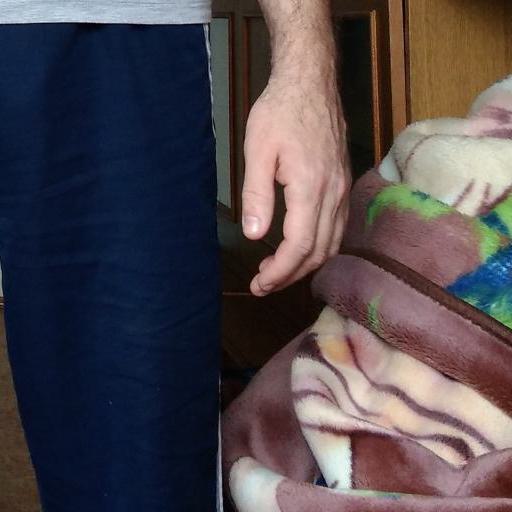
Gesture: no_gesture